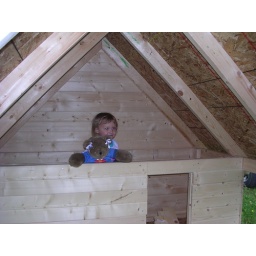
Kira and Felicia in the new chicken house